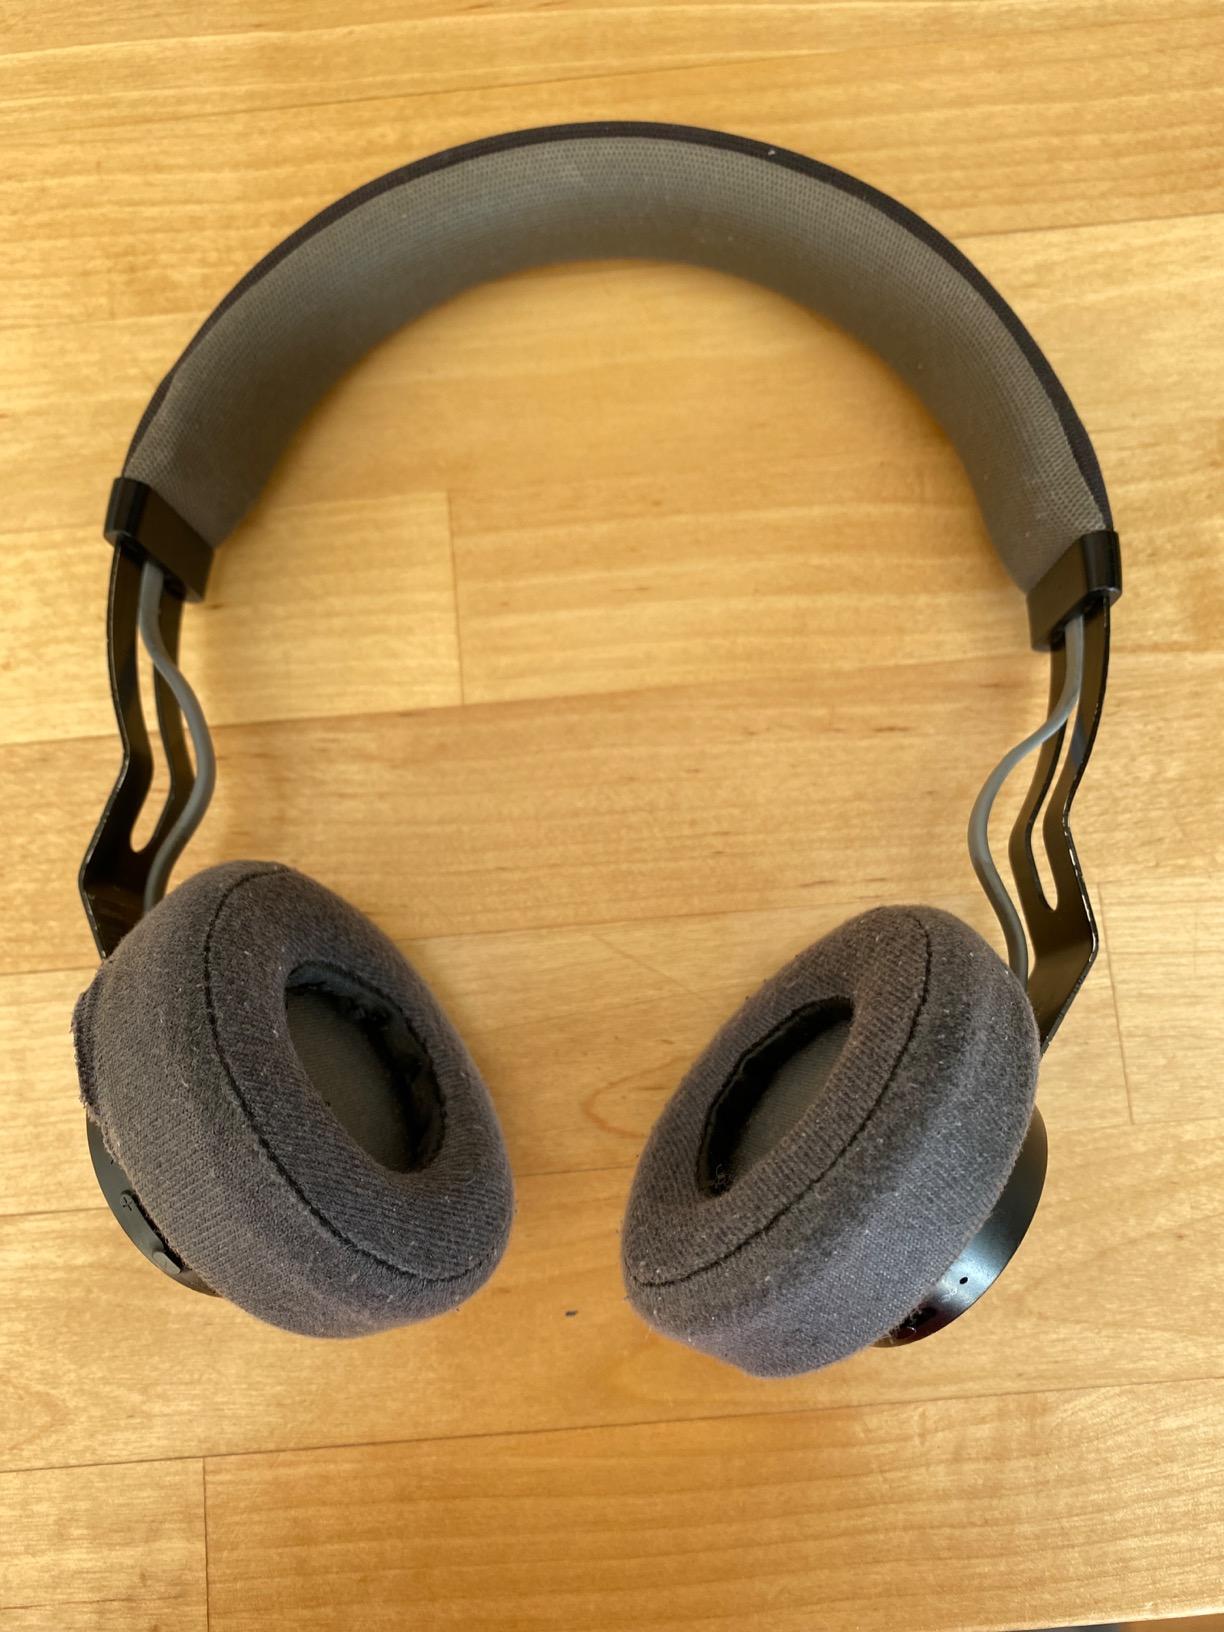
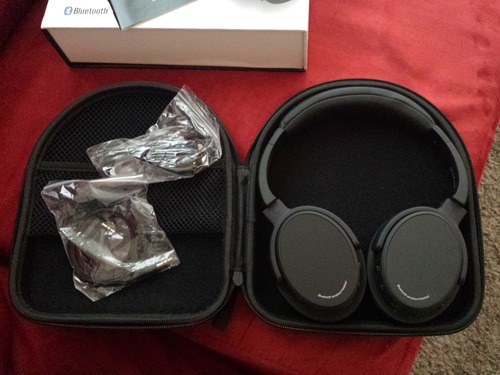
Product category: headphones
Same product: no